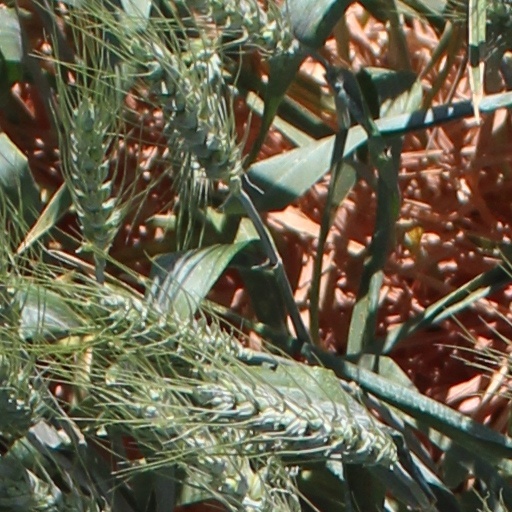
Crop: wheat